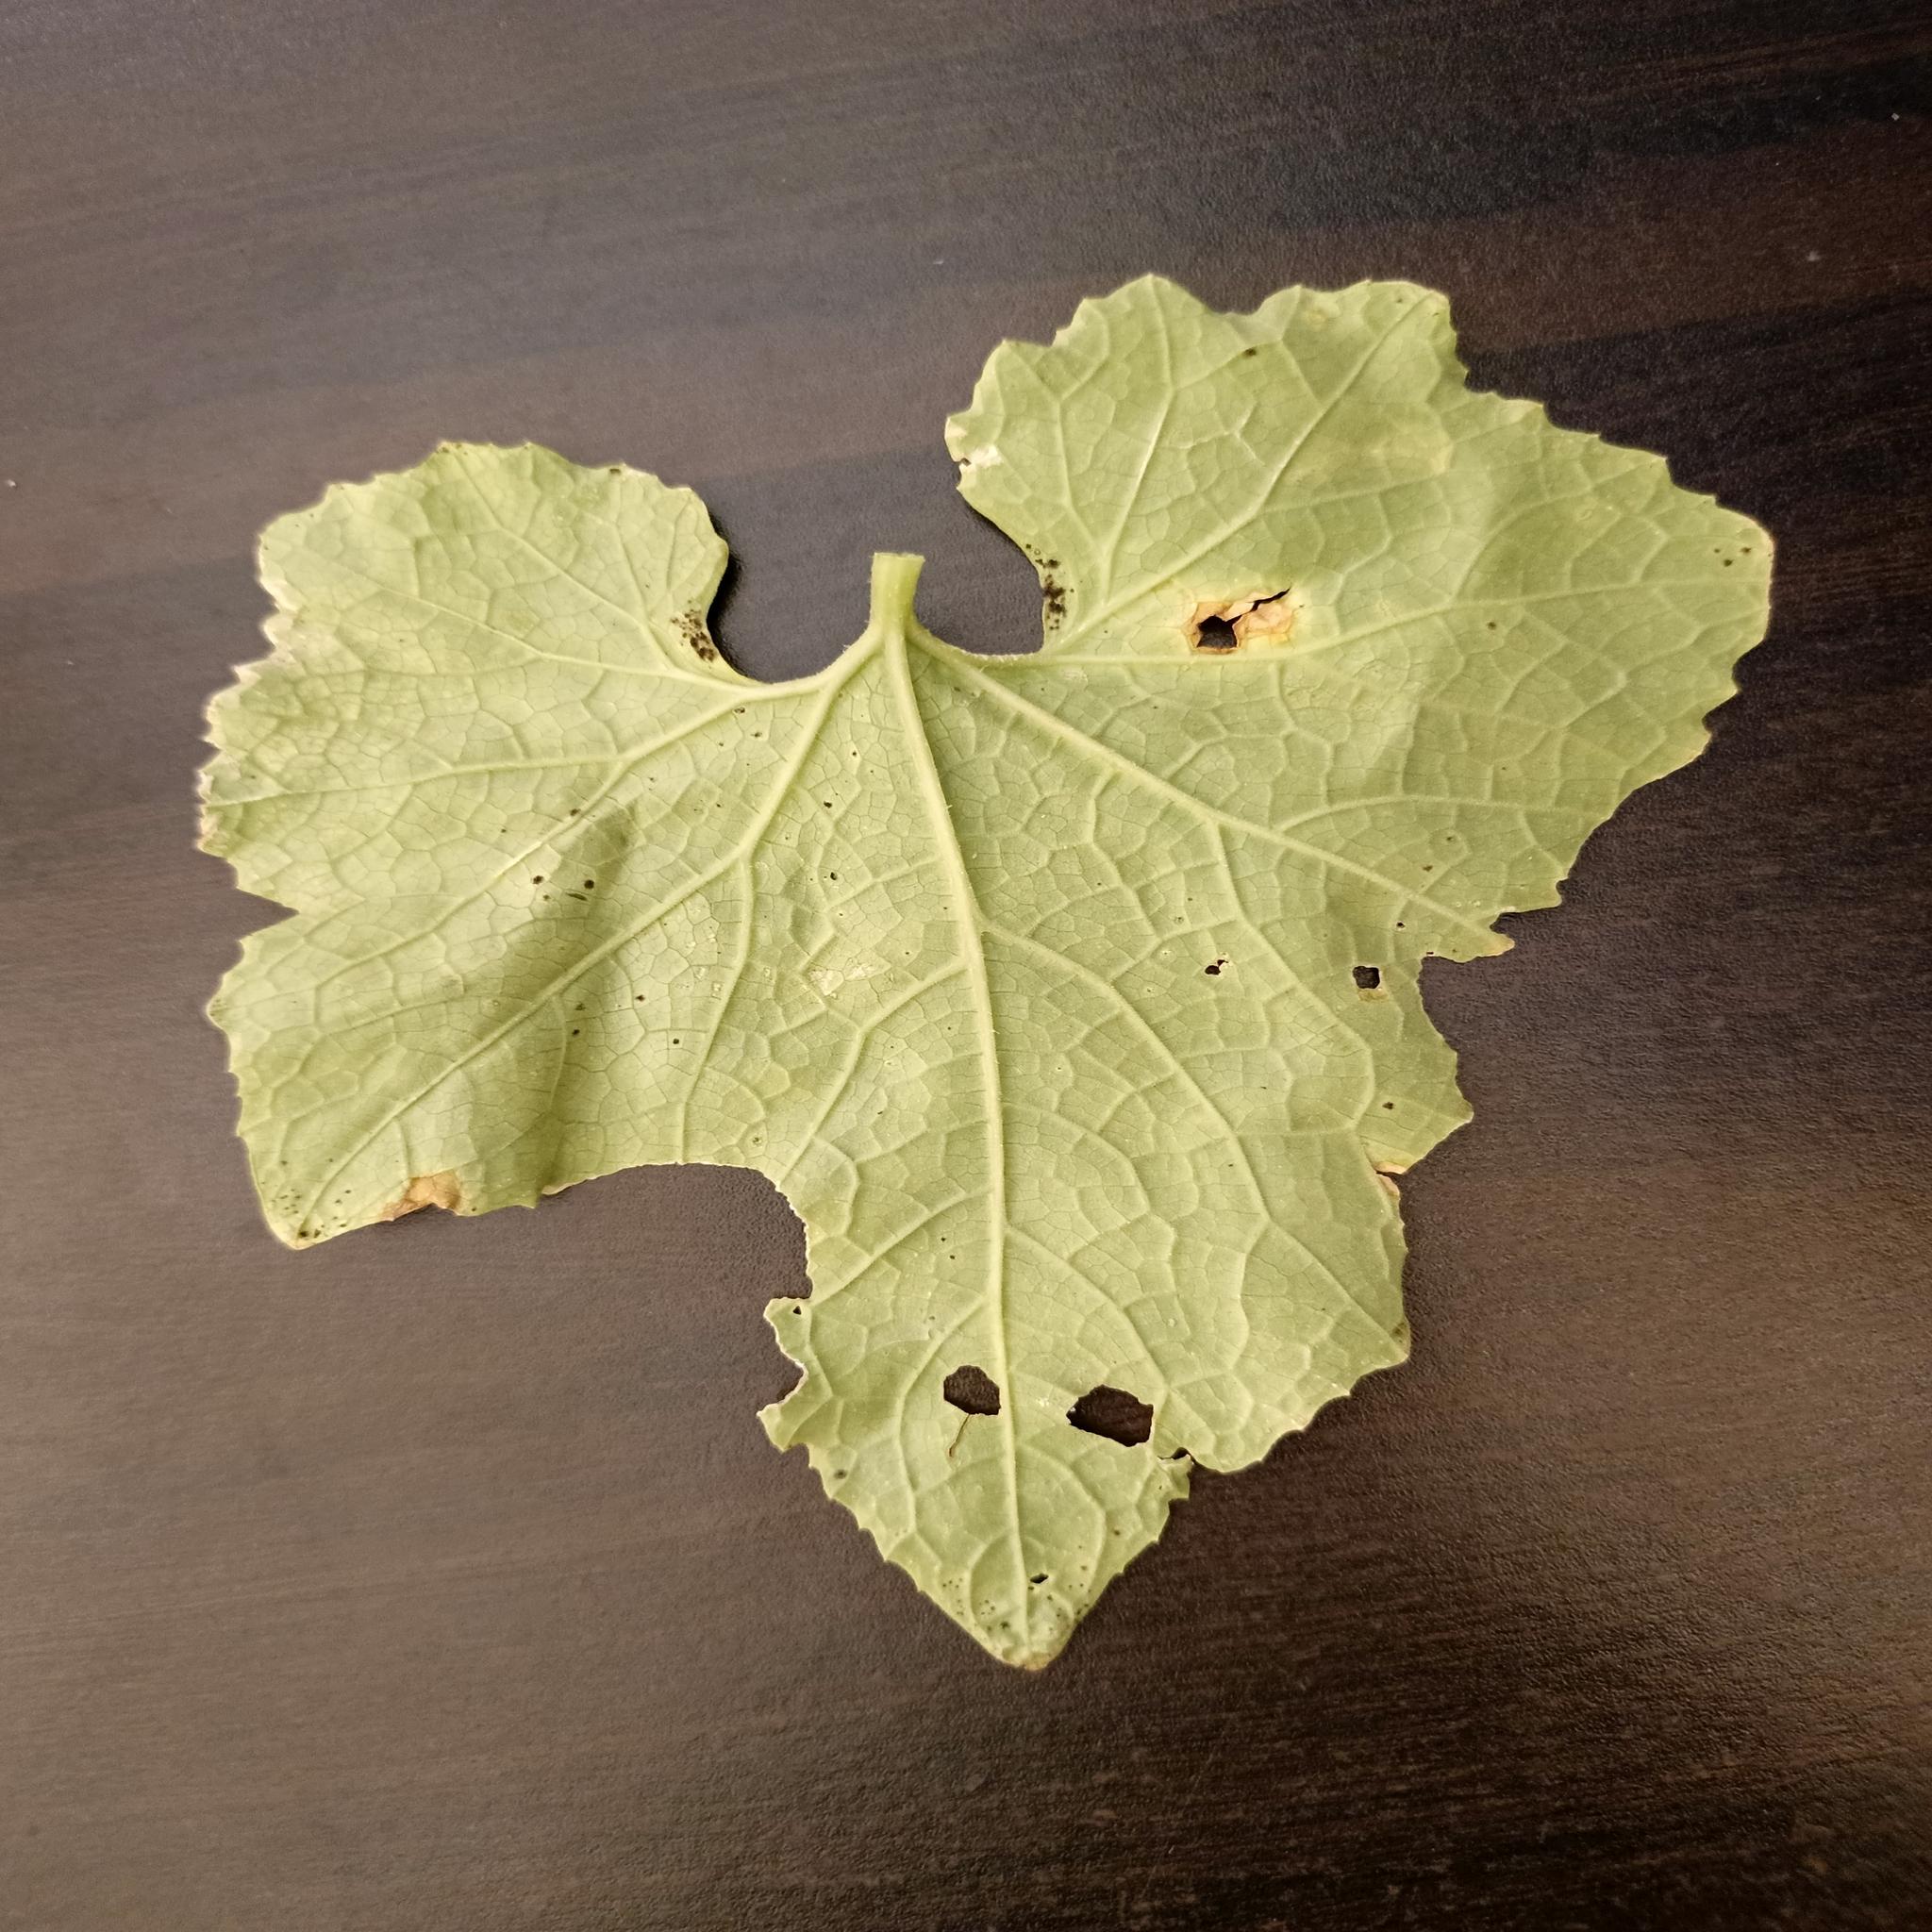
Label: Downy mildew